Opus Dei

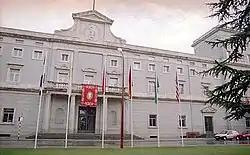
Central building of the University of Navarra

Leaders of Opus Dei describe the organization as a teaching entity whose main activity is to train Catholics to assume personal responsibility in sanctifying the secular world from within. This teaching is done by means of theory and practice.